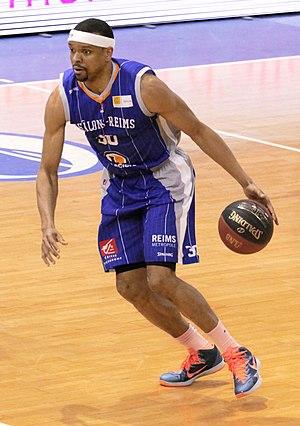
Michel Morandais, sous les couleurs de Châlons-Reims, 2015
Michel Morandais, né le 10 janvier 1979 aux Abymes en Guadeloupe, est un joueur français de basket-ball. Il mesure 1,95 m et évolue au poste d'ailier.